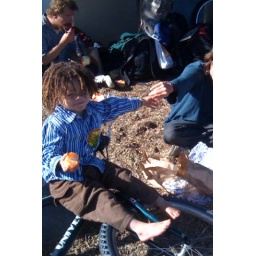
late in circle a group brought in brown bag lunches! Amon loved the fresh tangerines!!!